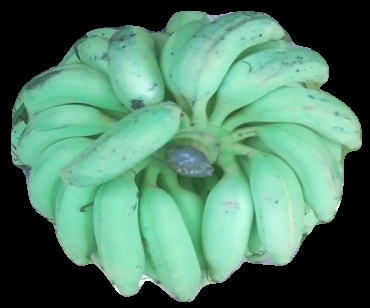
Variety: elakki-bale
Grade: grade2